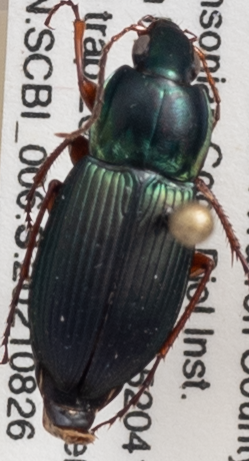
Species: Poecilus lucublandus
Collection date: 2021-08-26
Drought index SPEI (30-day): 1.082
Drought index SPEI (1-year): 0.24
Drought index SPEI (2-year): -0.03